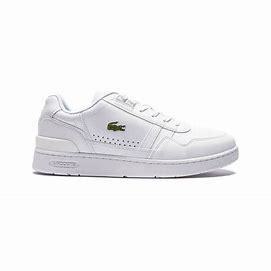
Brand: Lacoste
Model: 100